Egg decorating in Slavic culture

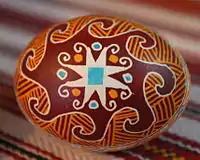
A meander motif on a traditional Ukrainian pysanka

A great variety of ornamental motifs are found on Ukrainian pysanky. Because of the egg's fragility, few ancient examples of pysanky have survived. However, similar design motifs occur in Ukrainian pottery, woodwork, metalwork, Ukrainian embroidery and other folk arts, many of which have survived.